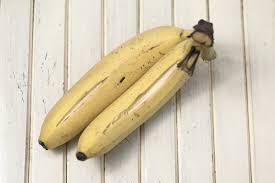
Ndizi. Ndizi inamanufaa mengi katika mwilini mwetu, ina [cs]potassium[cs] inasaidia virusi vidudu viloyoko mwilini na inatupa nguvu katika ngozi zetu, ni rangi nyeupe ndani lakini gamba lake ni rangi ya manjano.